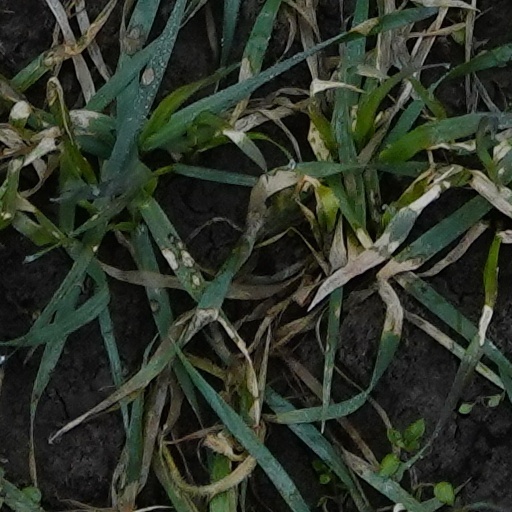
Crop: wheat